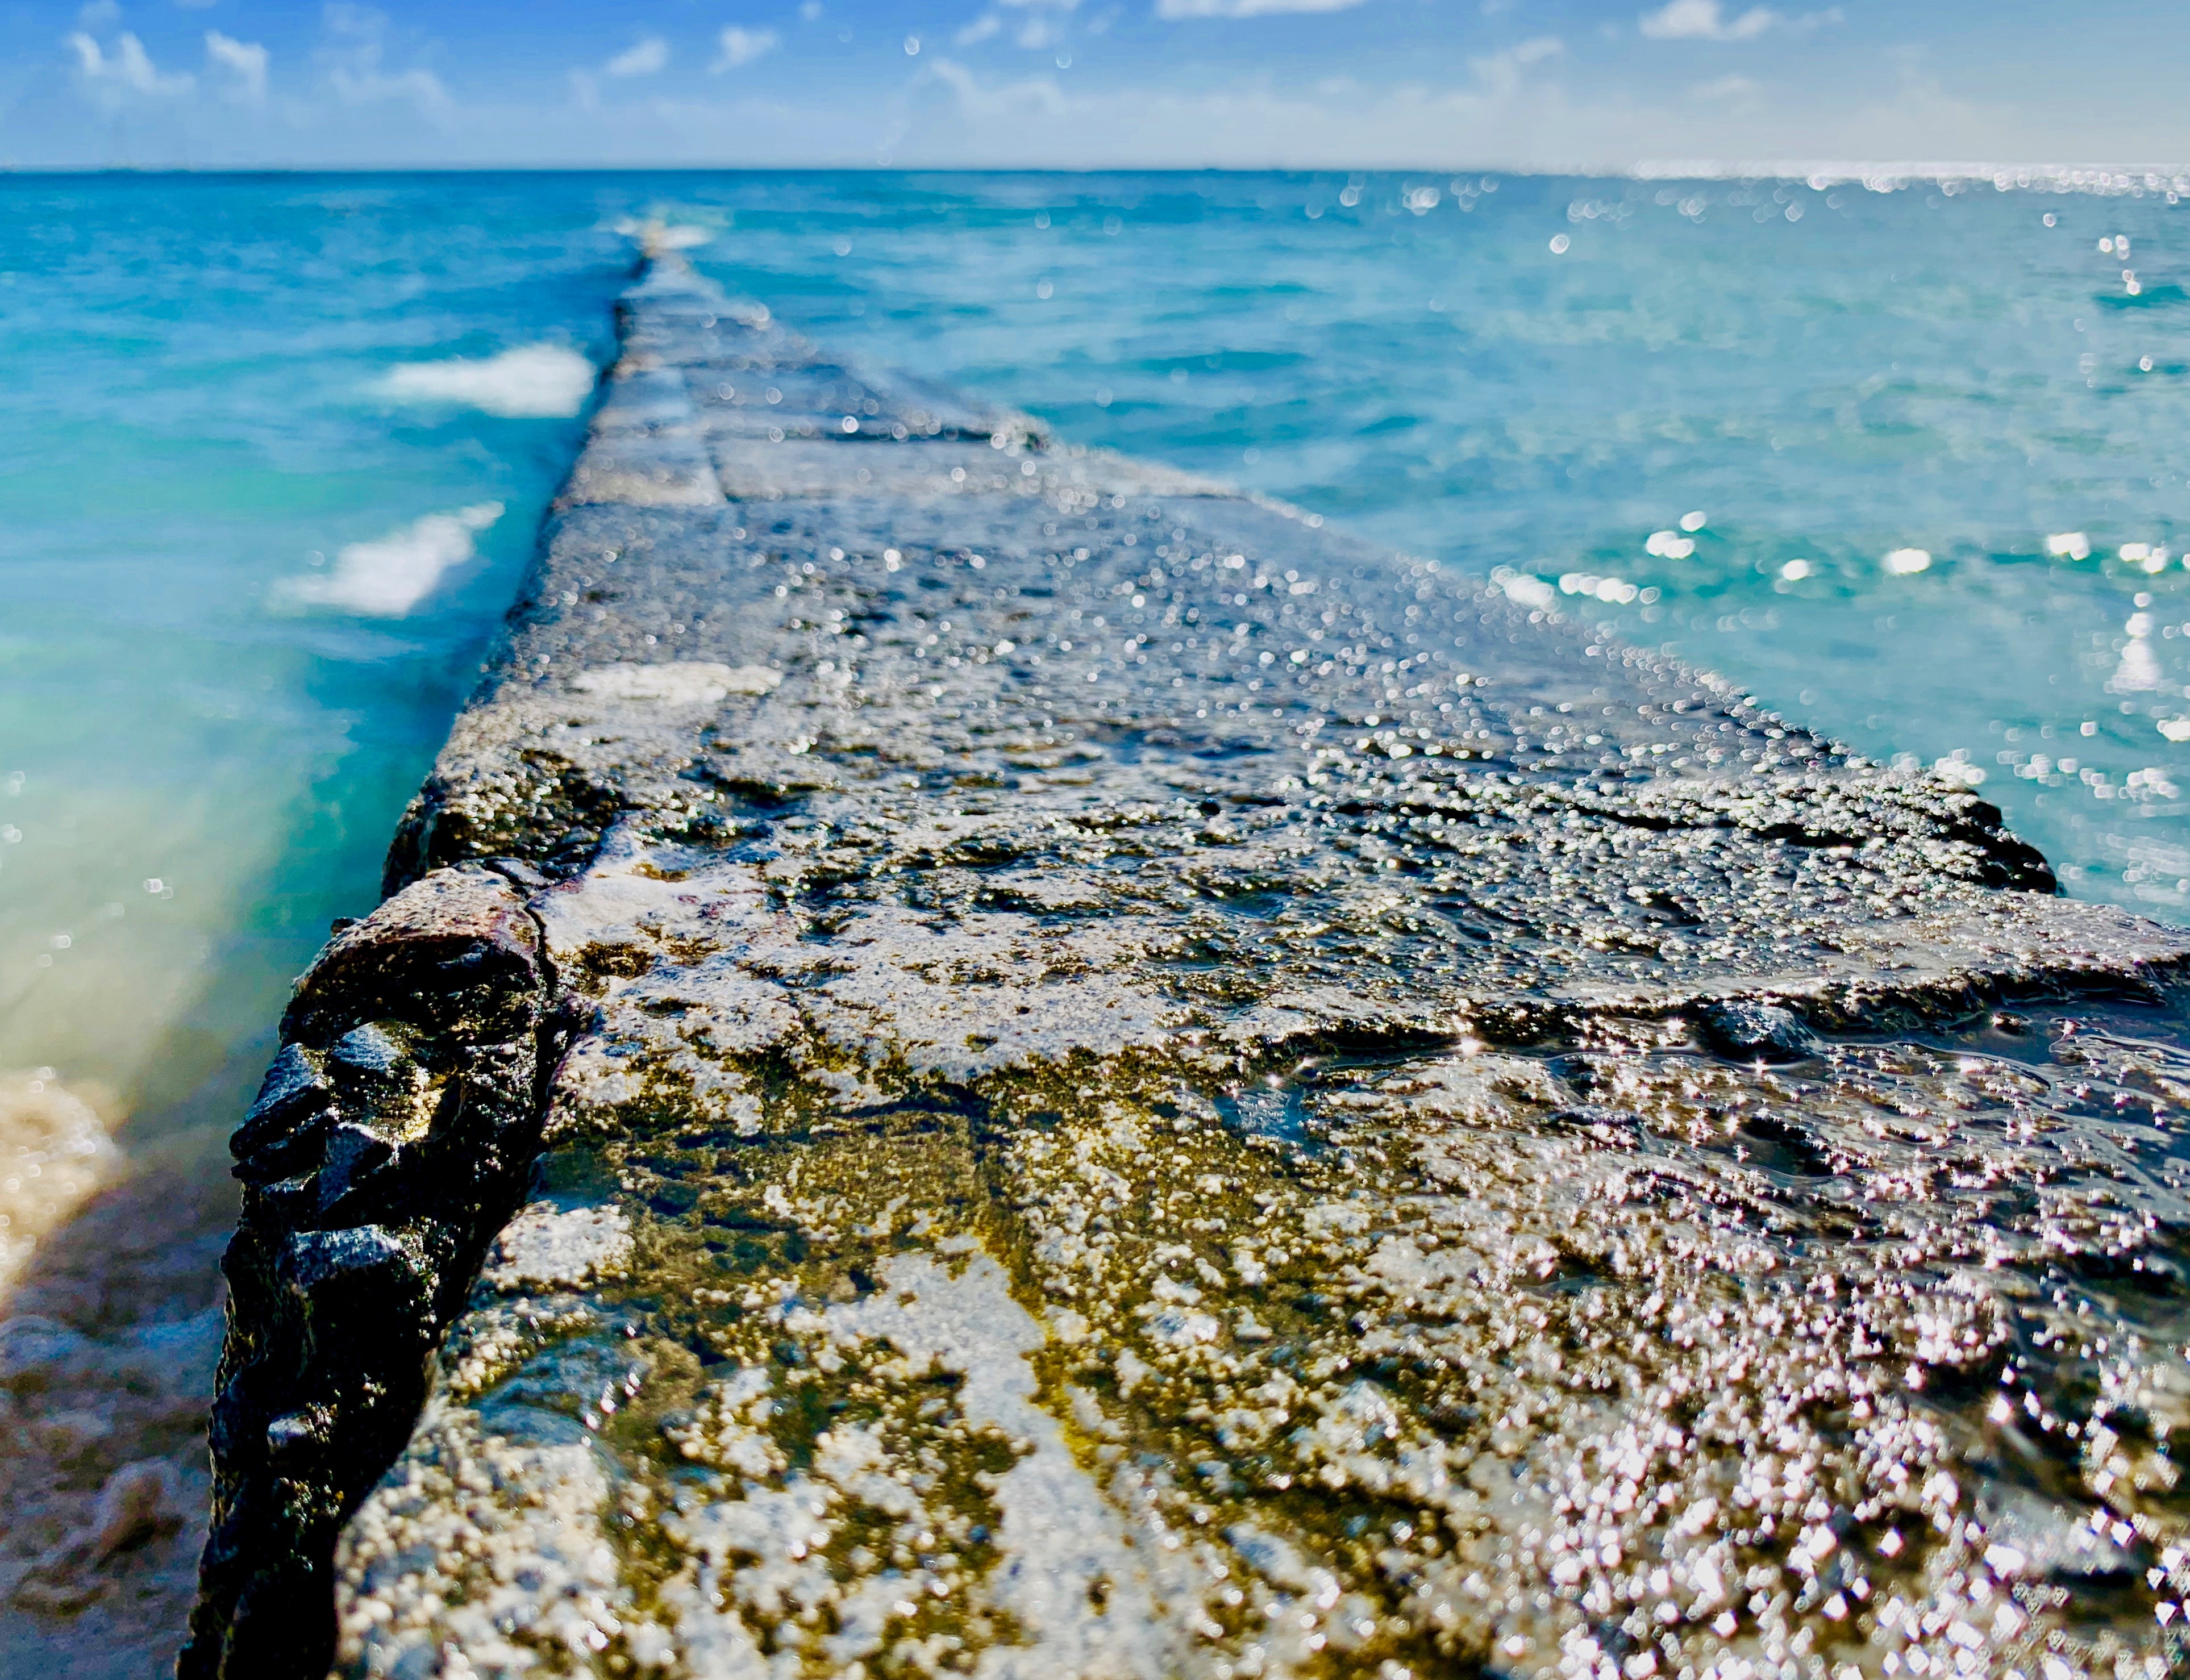
water, sea, blue, ocean, rock, coast, sky, shore, wave, azure, beach, coastal and oceanic landforms, horizon, summer, cliff, promontory, wood, wind wave, reflection, vacation, breakwater, cape, tourism, bay